Uturn Entertainment

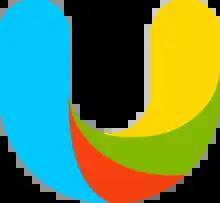
upright!UTURN Entertainment Network logo

UTURN Entertainment is an online entertainment network providing Arabic video content.